South Carolina Declaration of Secession

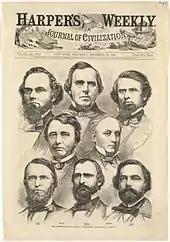
"The seceding South Carolina delegation" feat. John Durant Ashmore, Milledge Luke Bonham, William Waters Boyce, James Chesnut Jr., James Henry Hammond, Laurence Massillon Keitt (killed at the Battle of Cold Harbor in 1864), John McQueen, William Porcher Miles ("Harper's Weekly", December 22, 1860)

The South Carolina Declaration of Secession, formally known as the Declaration of the Immediate Causes Which Induce and Justify the Secession of South Carolina from the Federal Union, was a proclamation issued on December 24, 1860, by the government of South Carolina to explain its reasons for seceding from the United States. It followed the brief Ordinance of Secession that had been issued on December 20. The declaration is a product of a convention organized by the state's government in the month following the election of Abraham Lincoln as U.S. president, where it was drafted in a committee headed by Christopher Memminger.